Haneda Airport Terminal 2 Station

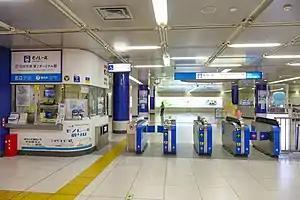
The station entrance in September 2021

is a station on the Tokyo Monorail in Ōta, Tokyo, Japan, serving Haneda Airport.